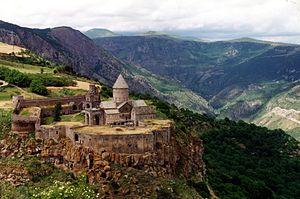
Grégoire de Tatev, Grigor Tatevatsi ou Grigor Tateviants est un religieux, philosophe nominaliste, enseignant, poète, peintre et copiste arménien du XIVᵉ siècle. Défenseur de l'indépendance de l'Église apostolique arménienne, ce supérieur du monastère de Tatev est l'auteur de nombreux écrits théologiques et philosophiques. Il est également connu comme enlumineur de deux manuscrits conservés au Matenadaran d'Erevan.